Kingdom of Zazzau

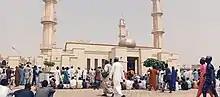
Mosque of the palace

The Hausa (Habe) ruler had escaped to Abuja, where he established a state now known as the Suleja Emirate, retaining his independence and the title of "Sarkin Zazzau".